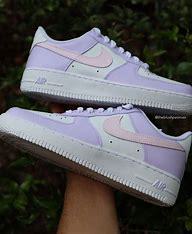
Brand: Nike
Model: Air Force